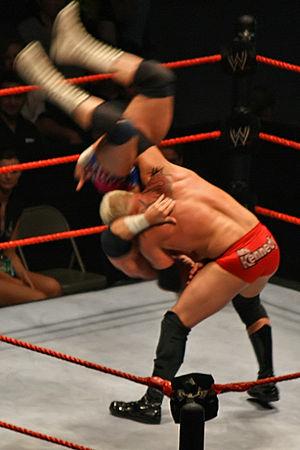
Un Body slam est un mouvement de catch dont le principe est de soulever son adversaire et de le jeter à terre.